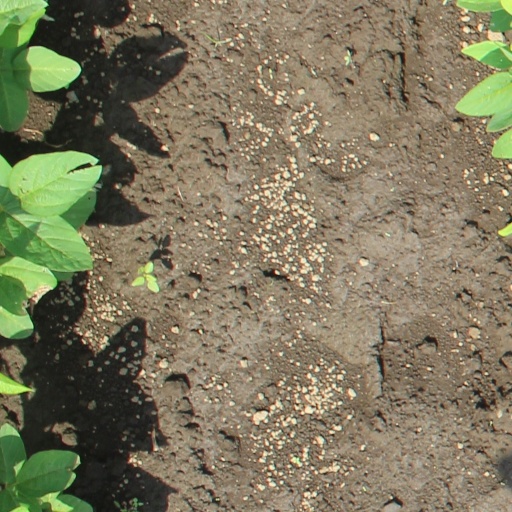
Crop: soybean